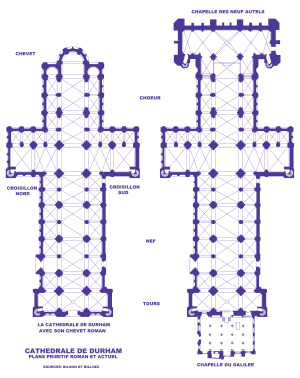
Cathédrale de Durham, Plans primitif roman et actuel
La cathédrale de Durham est située dans la cité de Durham dans le comté de Durham, en Angleterre. Fondée en 1093, c'est le premier édifice anglais à avoir reçu des voûtes sur toutes ses parties, à être à la fois une abbatiale et une cathédrale, le siège d'un pèlerinage important aux reliques de saint Cuthbert et un point de défense de l'Angleterre face à l'Écosse. Elle est inscrite avec le château de Durham au Patrimoine mondial de l'UNESCO en 1986.